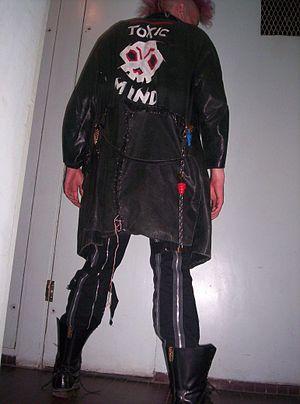
La mode punk est l'allure vestimentaire et l'apparence physique que se donnent au milieu des années 1970 certains groupes de musique anglais, en particulier les Sex Pistols.